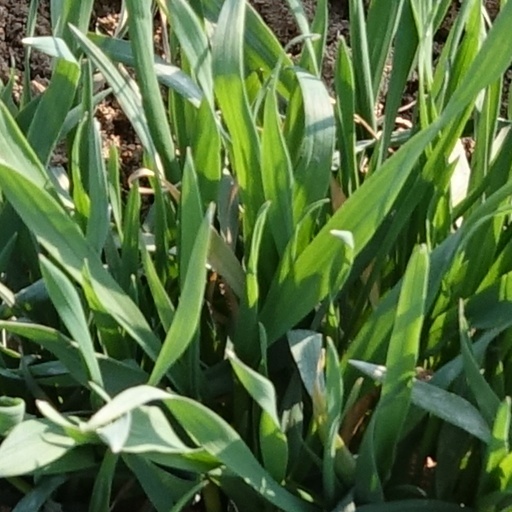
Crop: wheat